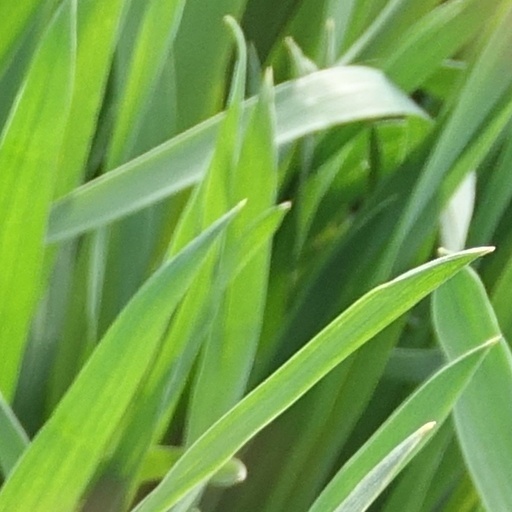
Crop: wheat